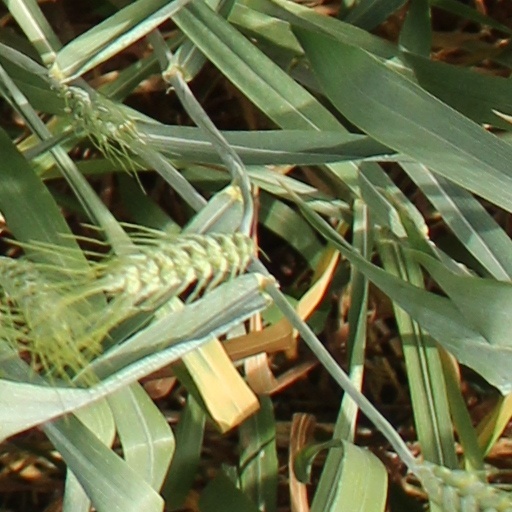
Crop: wheat